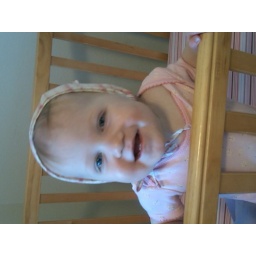
Emma in a cute little hat